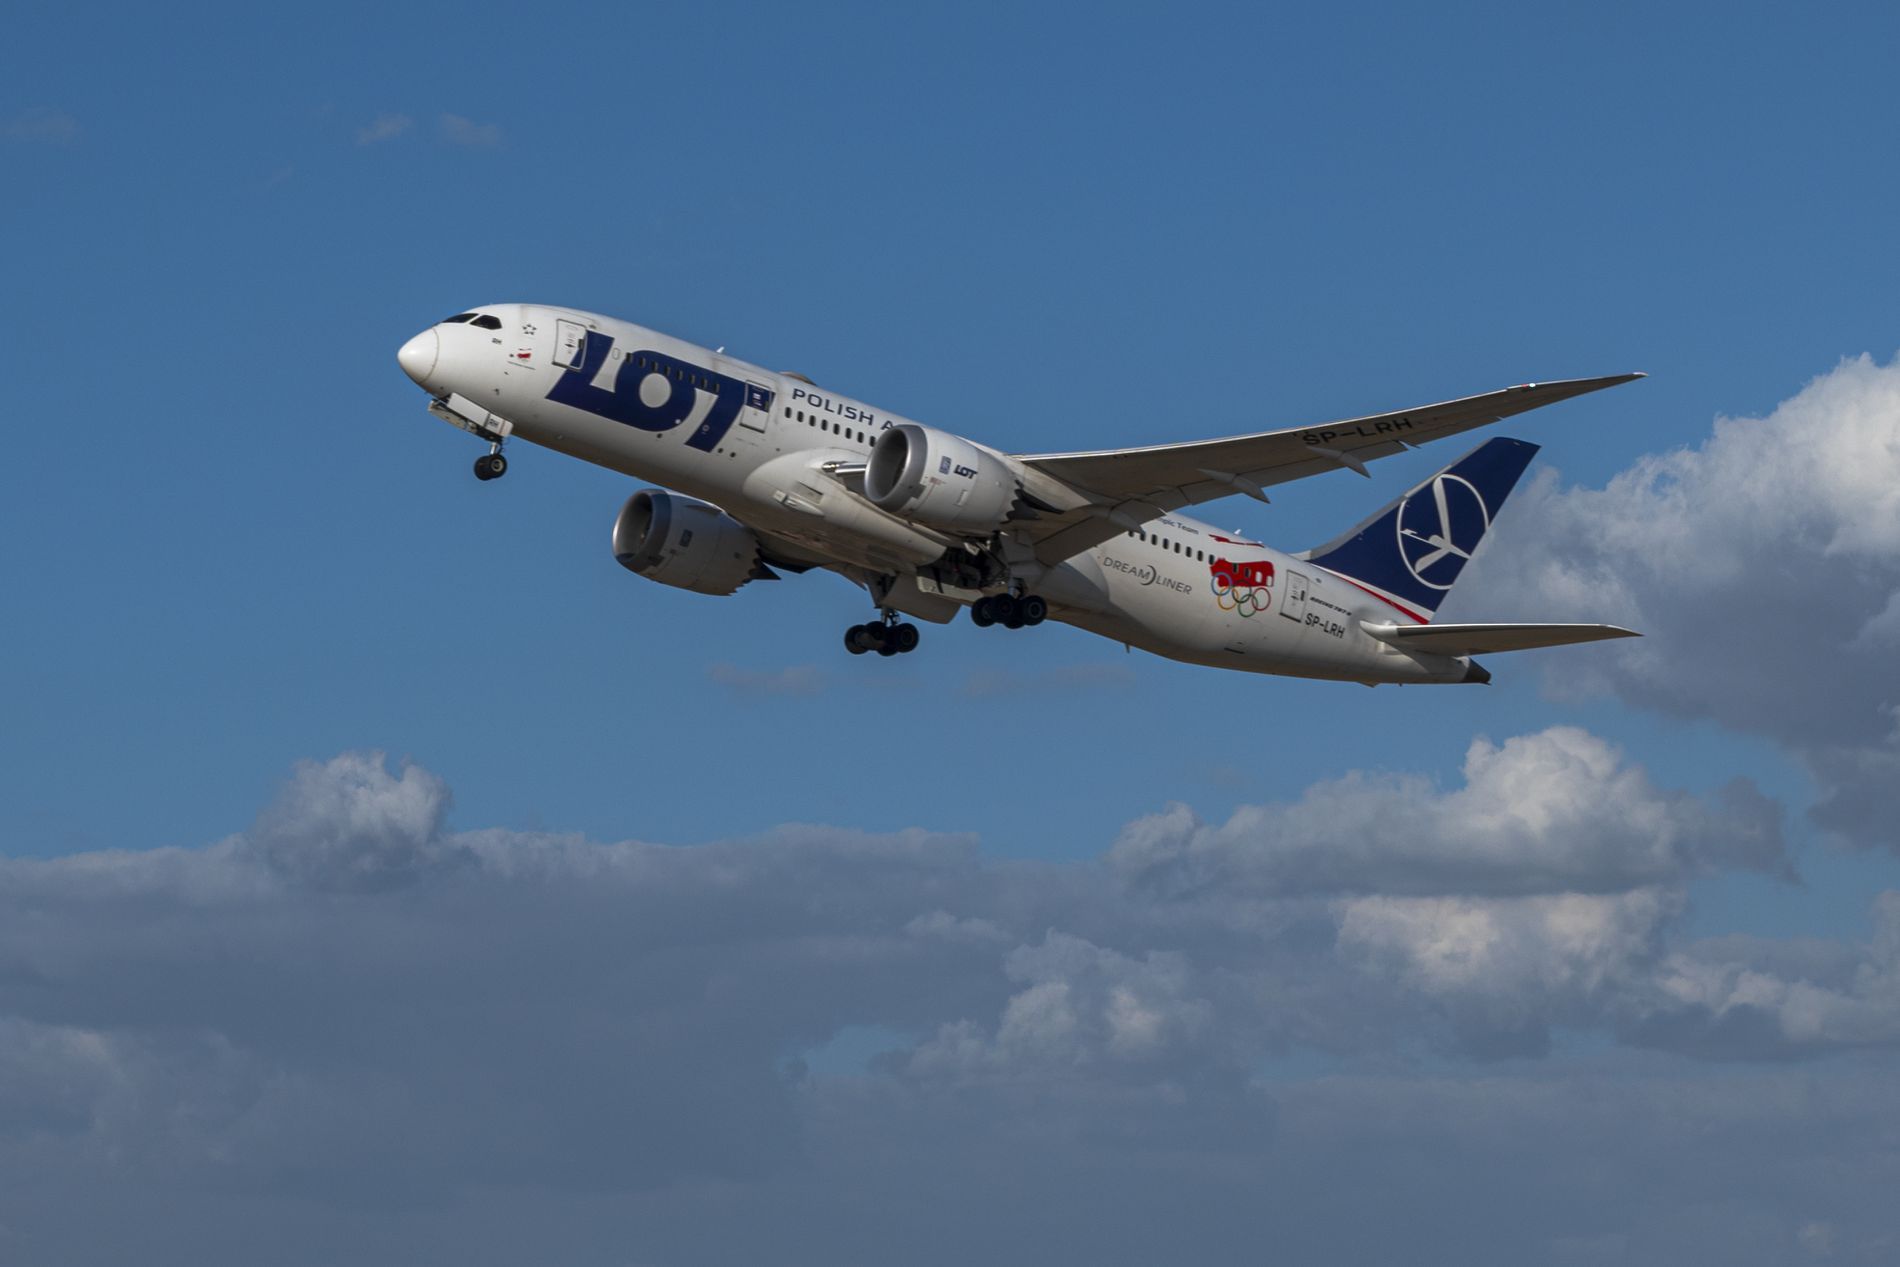
Passenger Airplane
A LOT Polish Airlines passenger plane is captured mid-air after takeoff, with its wheels still visible. The aircraft flies against a backdrop of blue sky and soft white clouds.
Taken from a low angle, this bright daytime shot shows a plane rising into a soft rising into a soft blue sky. Natural lighting and scattered clouds create a peaceful, airy mood with a clean color palette.
Labels: Aircraft, Airliner, Airplane, Transportation, Vehicle, Flight, Takeoff, Animal, Bird, Flying, Sky, Clouds
Camera: NIKON CORPORATION NIKON Z 5
Lens: VR 70-300mm f/4.5-6.3G
Aperture: F9
Exposure: 1/640 sec
ISO: 100
Focal length: 70.0 mm